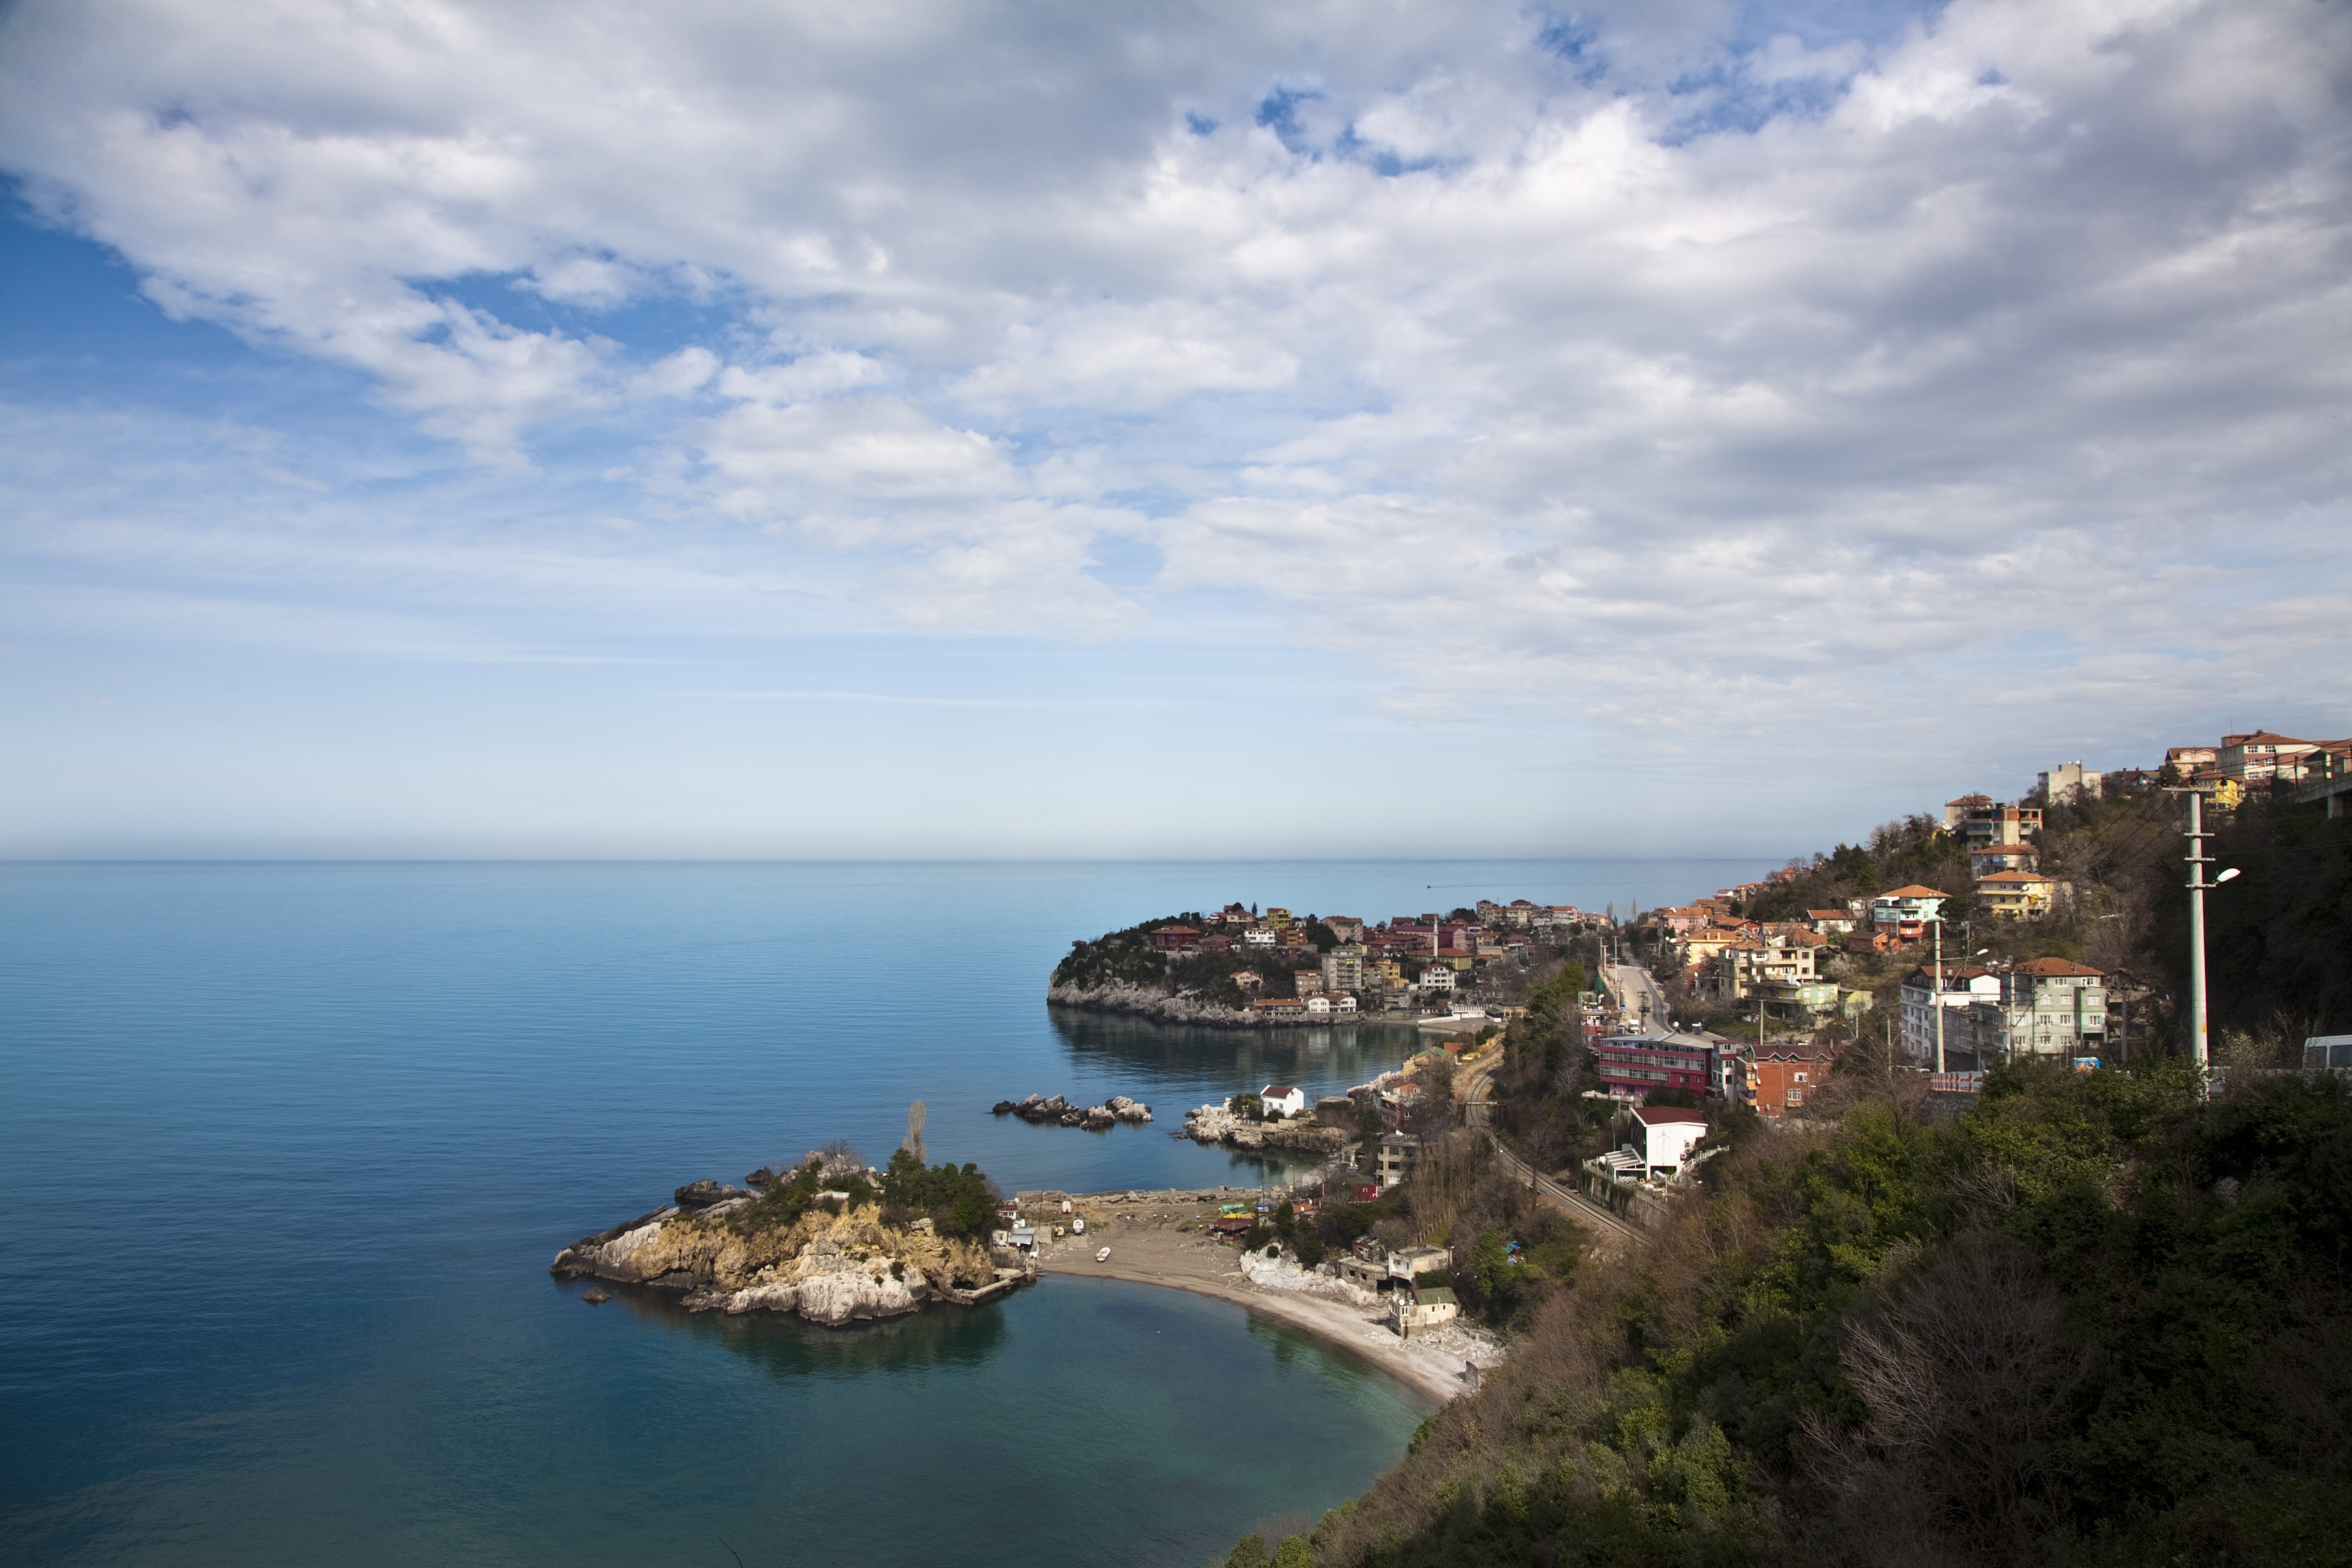
beach, landscape, sea, coast, ocean, horizon, cloud, sky, shore, city, vacation, coastline, dusk, bay, terrain, body of water, turkey, marine, cape, zonguldak